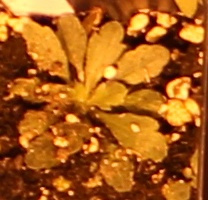
Label: Horseweed